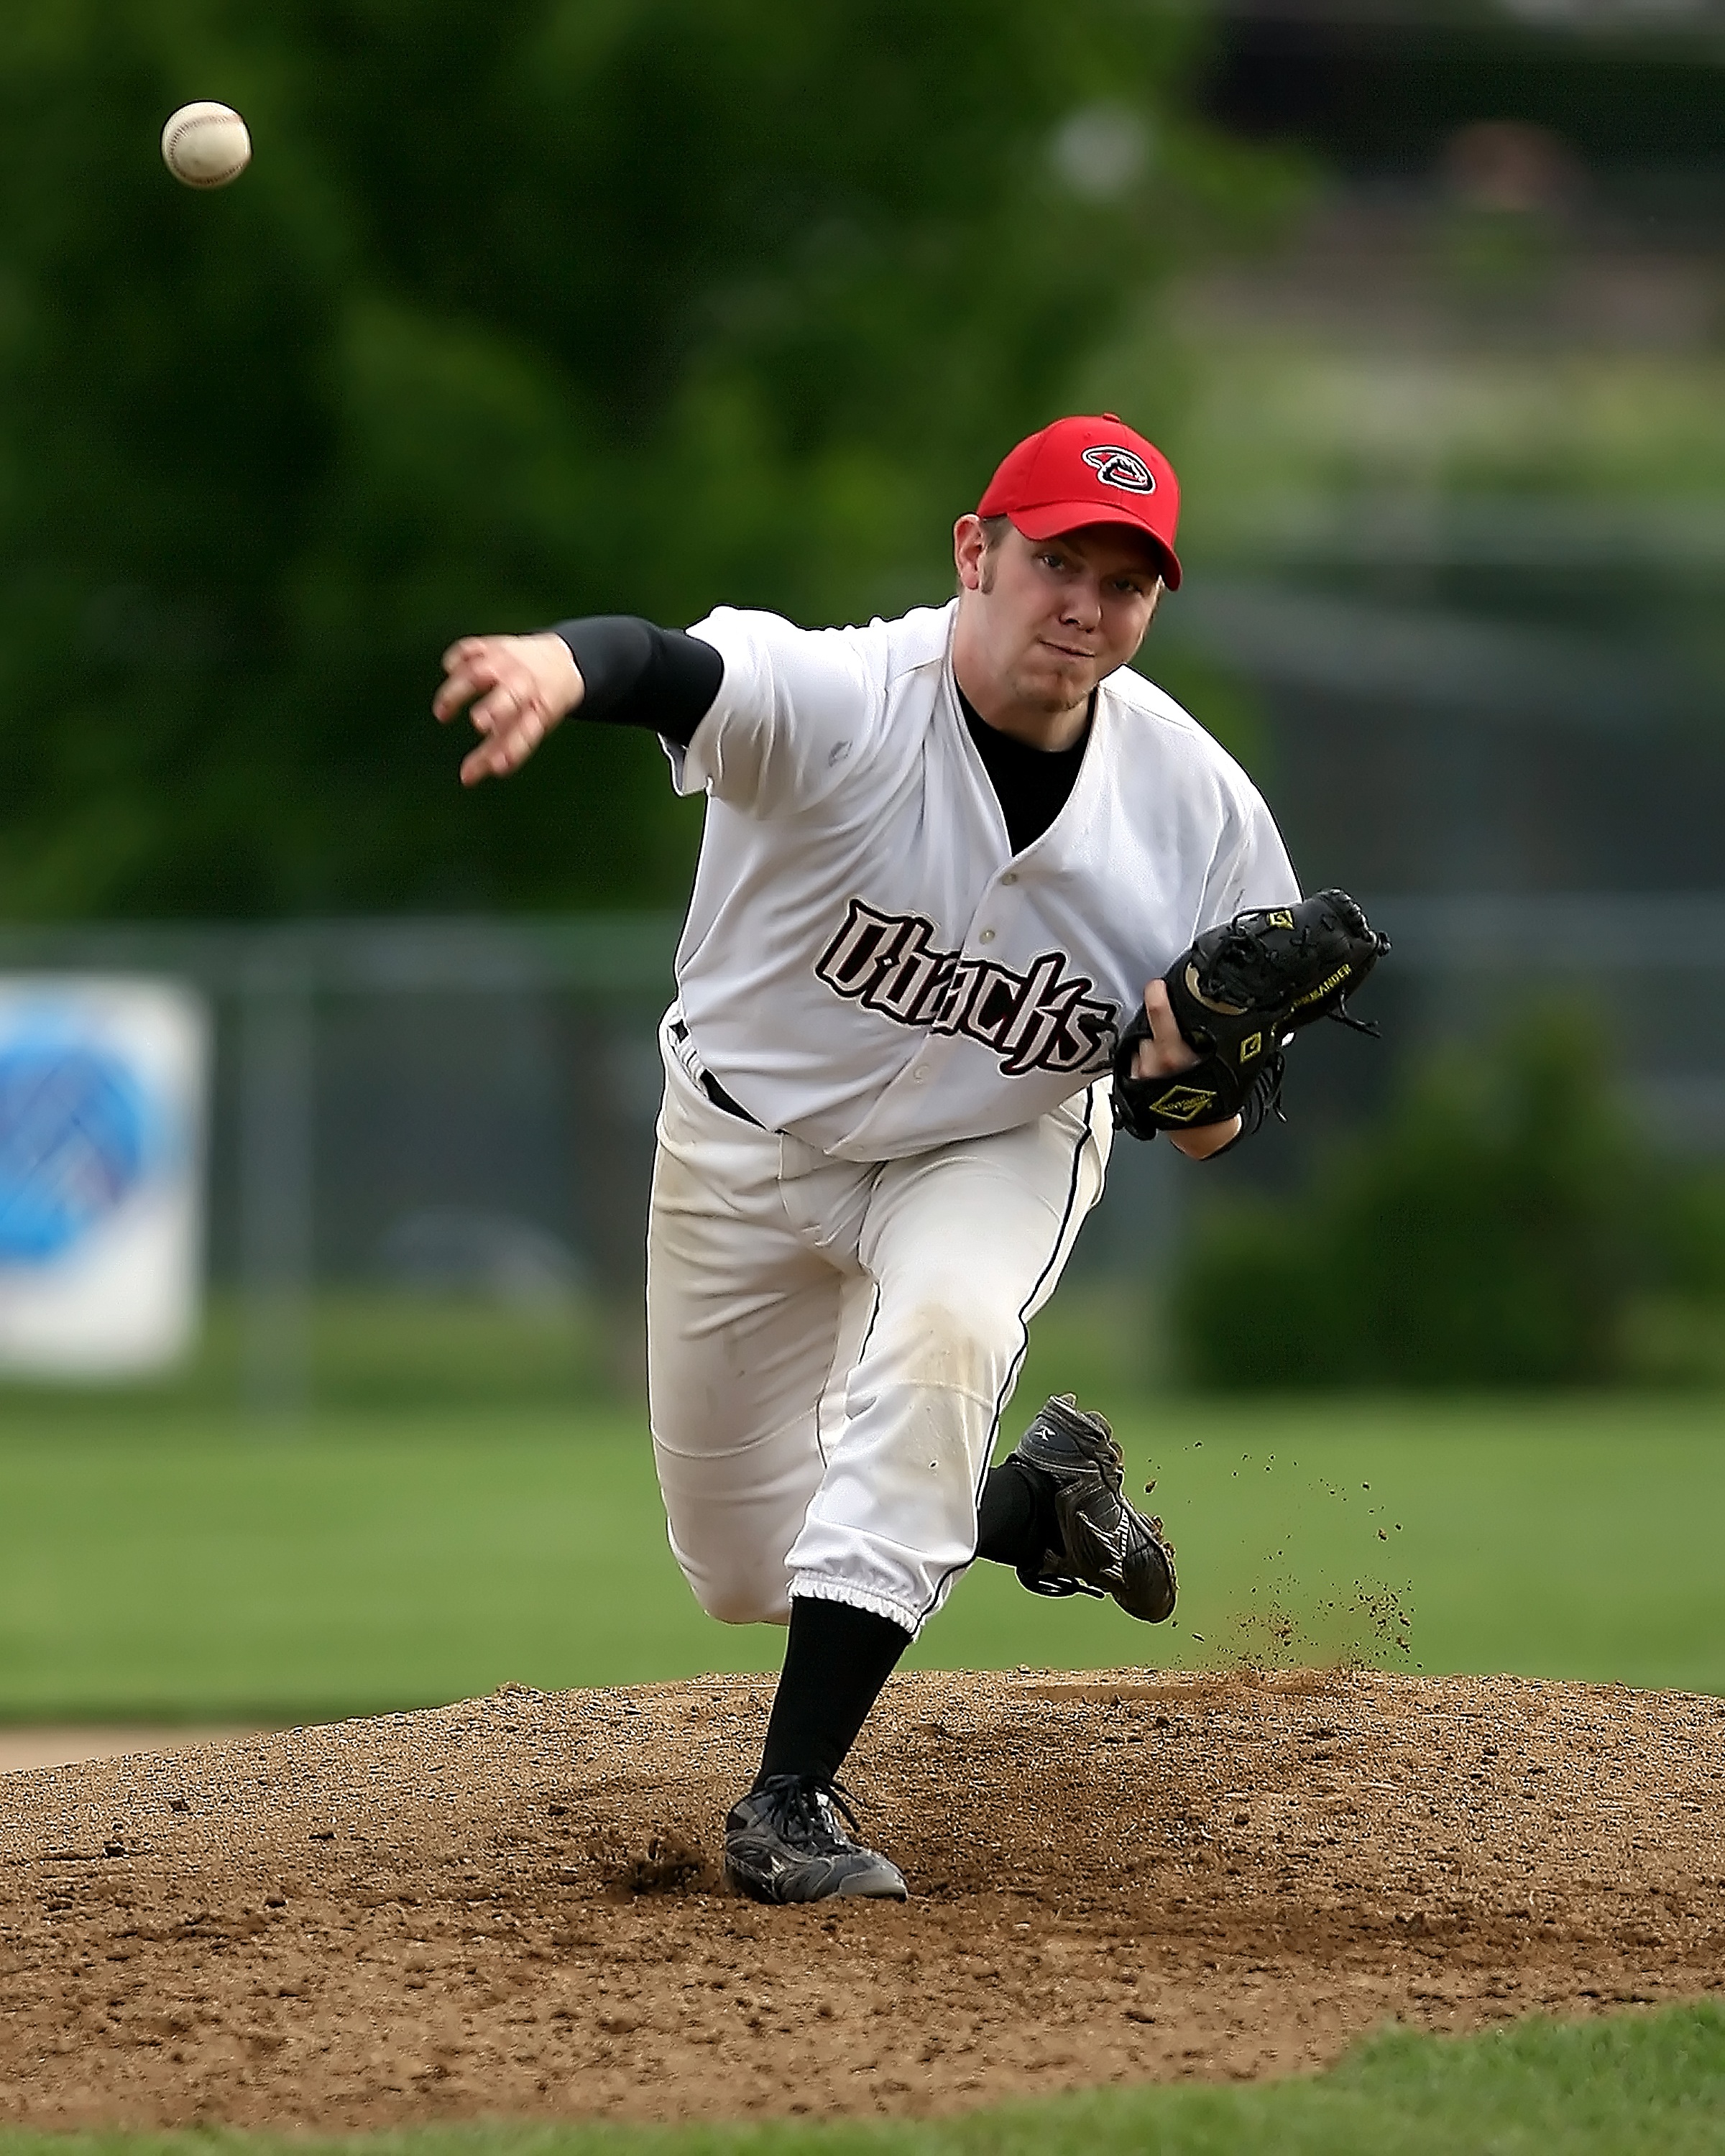
man, grass, person, baseball, glove, sport, field, game, male, action, player, baseball field, pitch, throw, outdoors, competition, focus, sports, pitcher, canada, canadian, ball, uniform, athlete, throwing, mound, baseball player, pitching, infield, ball game, team sport, pitcher's mound, infielder, college baseball, bat and ball games, baseball positions, college softball